Year Without a Summer

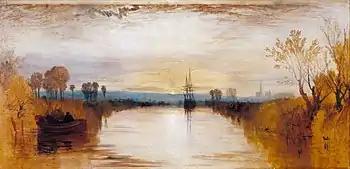
"Chichester Canal" (1828) by J. M. W. Turner

A 2007 study analyzing paintings created between the years 1500 and 1900 around the times of notable volcanic events found a correlation between volcanic activity and the amount of red used in the painting. High levels of tephra in the atmosphere led to spectacular sunsets during this period, as depicted in the paintings of J. M. W. Turner, and may have given rise to the yellow tinge predominant in his paintings such as "Chichester Canal" (1828). Similar phenomena were observed after the 1883 eruption of Krakatoa, and on the West Coast of the United States following the 1991 eruption of Mount Pinatubo.